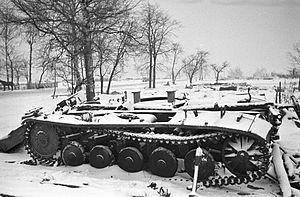
Samari Mikhaïlovitch Gourari, né à Krementchoug en 1916 et mort en 1998, est un photographe russe.